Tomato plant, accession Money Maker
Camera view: vertical (180 deg); turntable rotation: 330 degrees
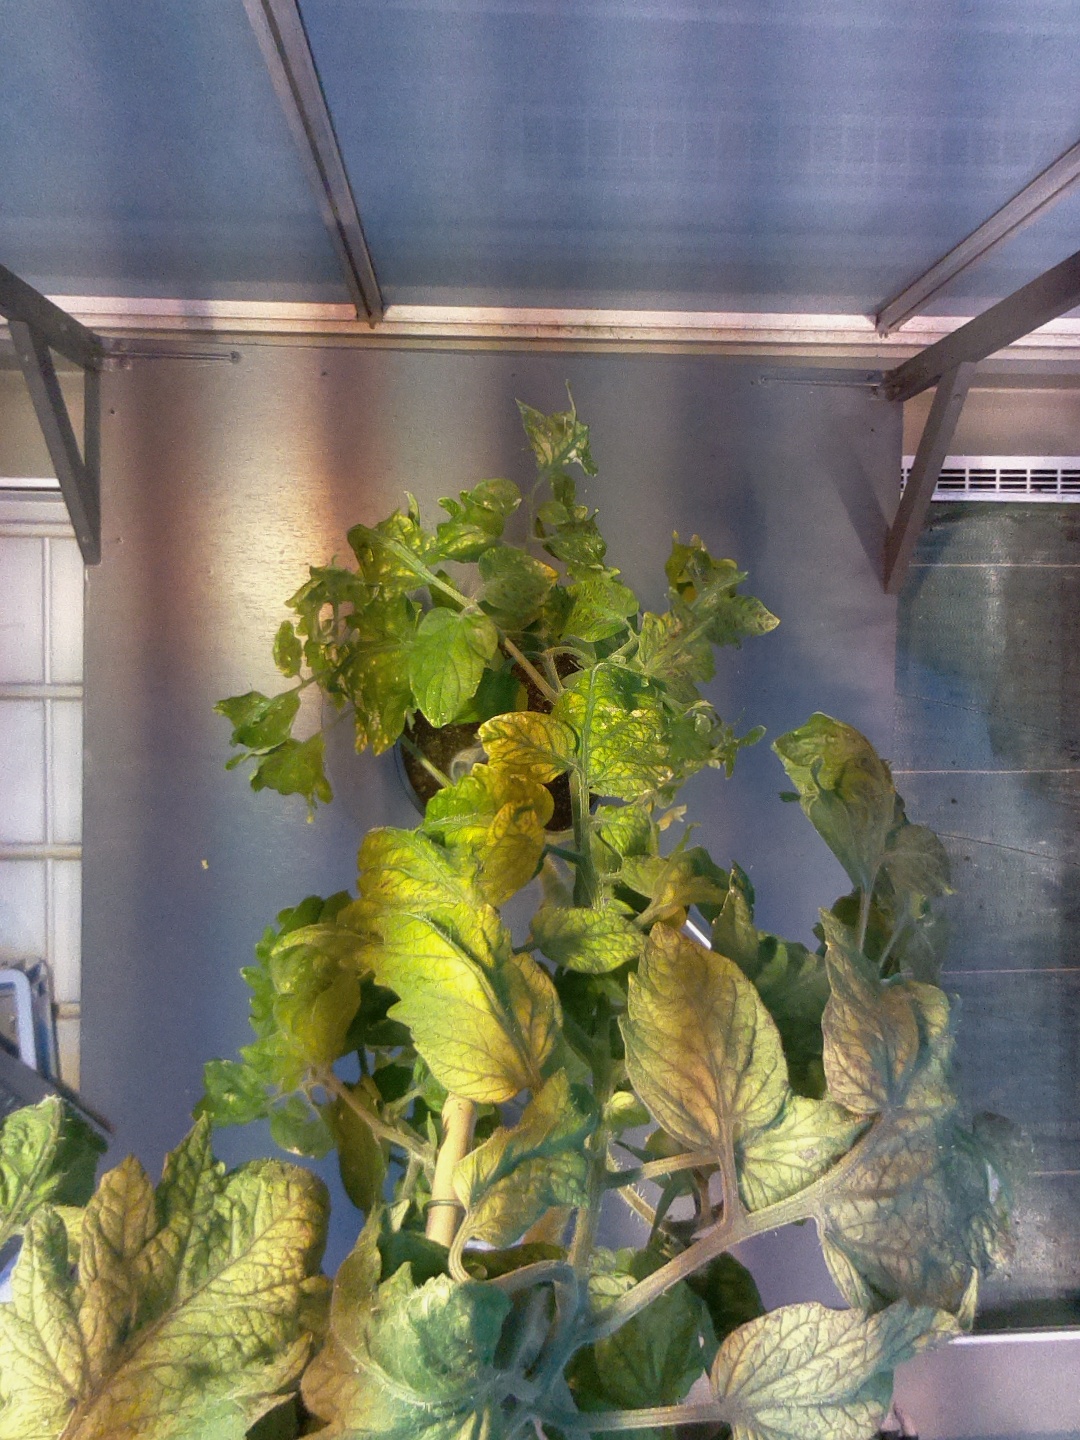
BBCH growth stage 74: 40%-50% of final fruit size